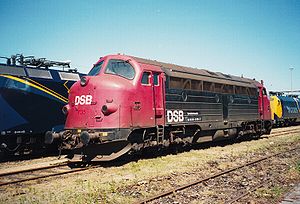
Diesellokomotiv
Dieselelektrisk lokomotiv DSB 90 86 00-21 135-7 (tidl. MY 1135) i Vojens
Et diesellokomotiv er et lokomotiv, der er forsynet med en dieselmotor til fremdrift og derfor anvender dieselolie som brændstof. Diesellokomotiver inddeles i underkategorier efter transmissionstype, nemlig dieselmekaniske, dieselhydrauliske og dieselelektriske lokomotiver.